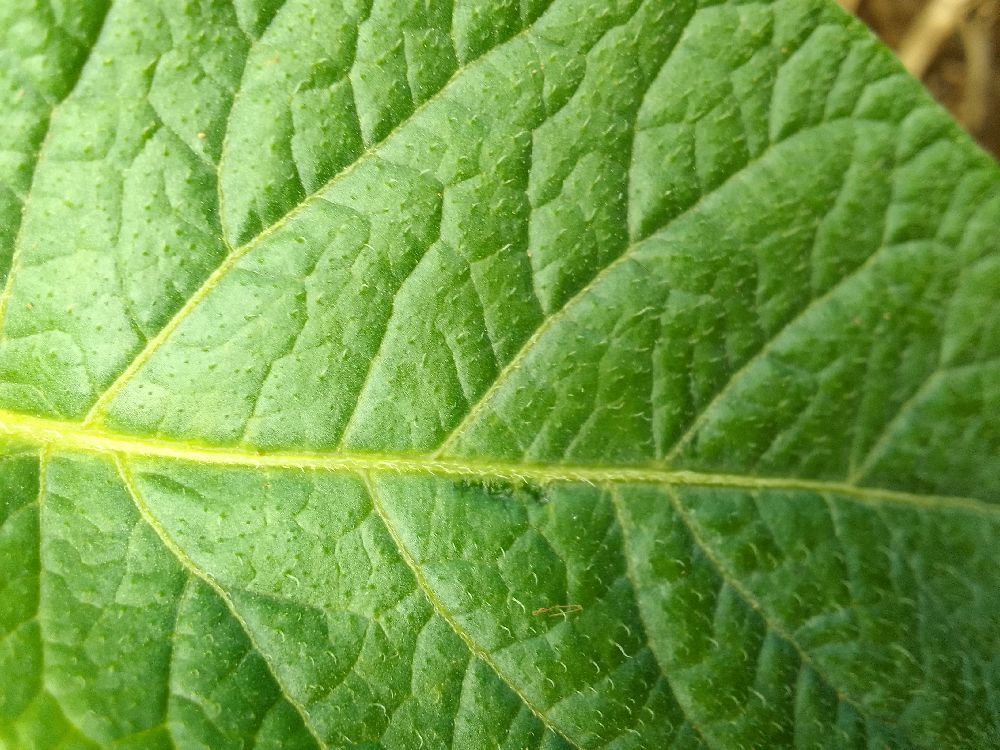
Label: Healthy